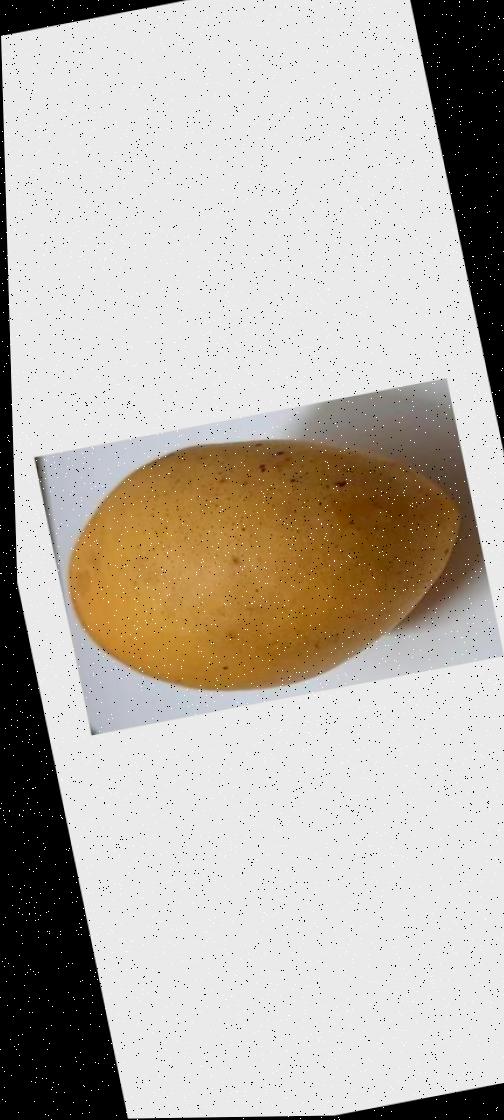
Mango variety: Katimon